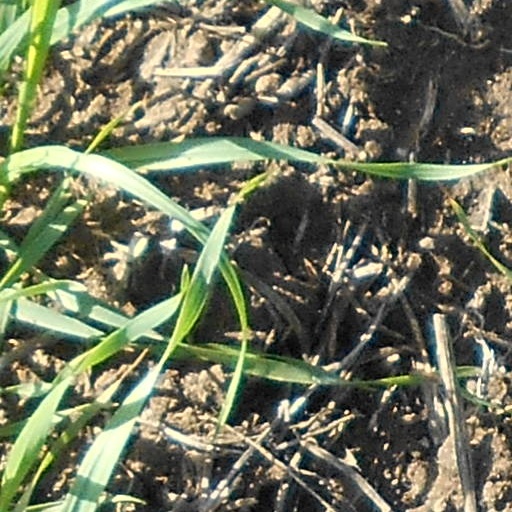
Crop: wheat